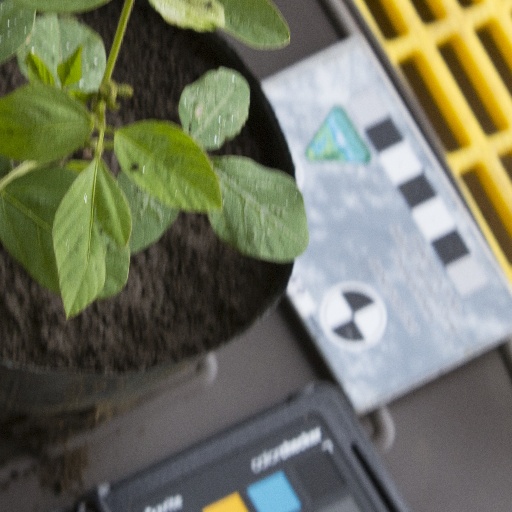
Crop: soybean